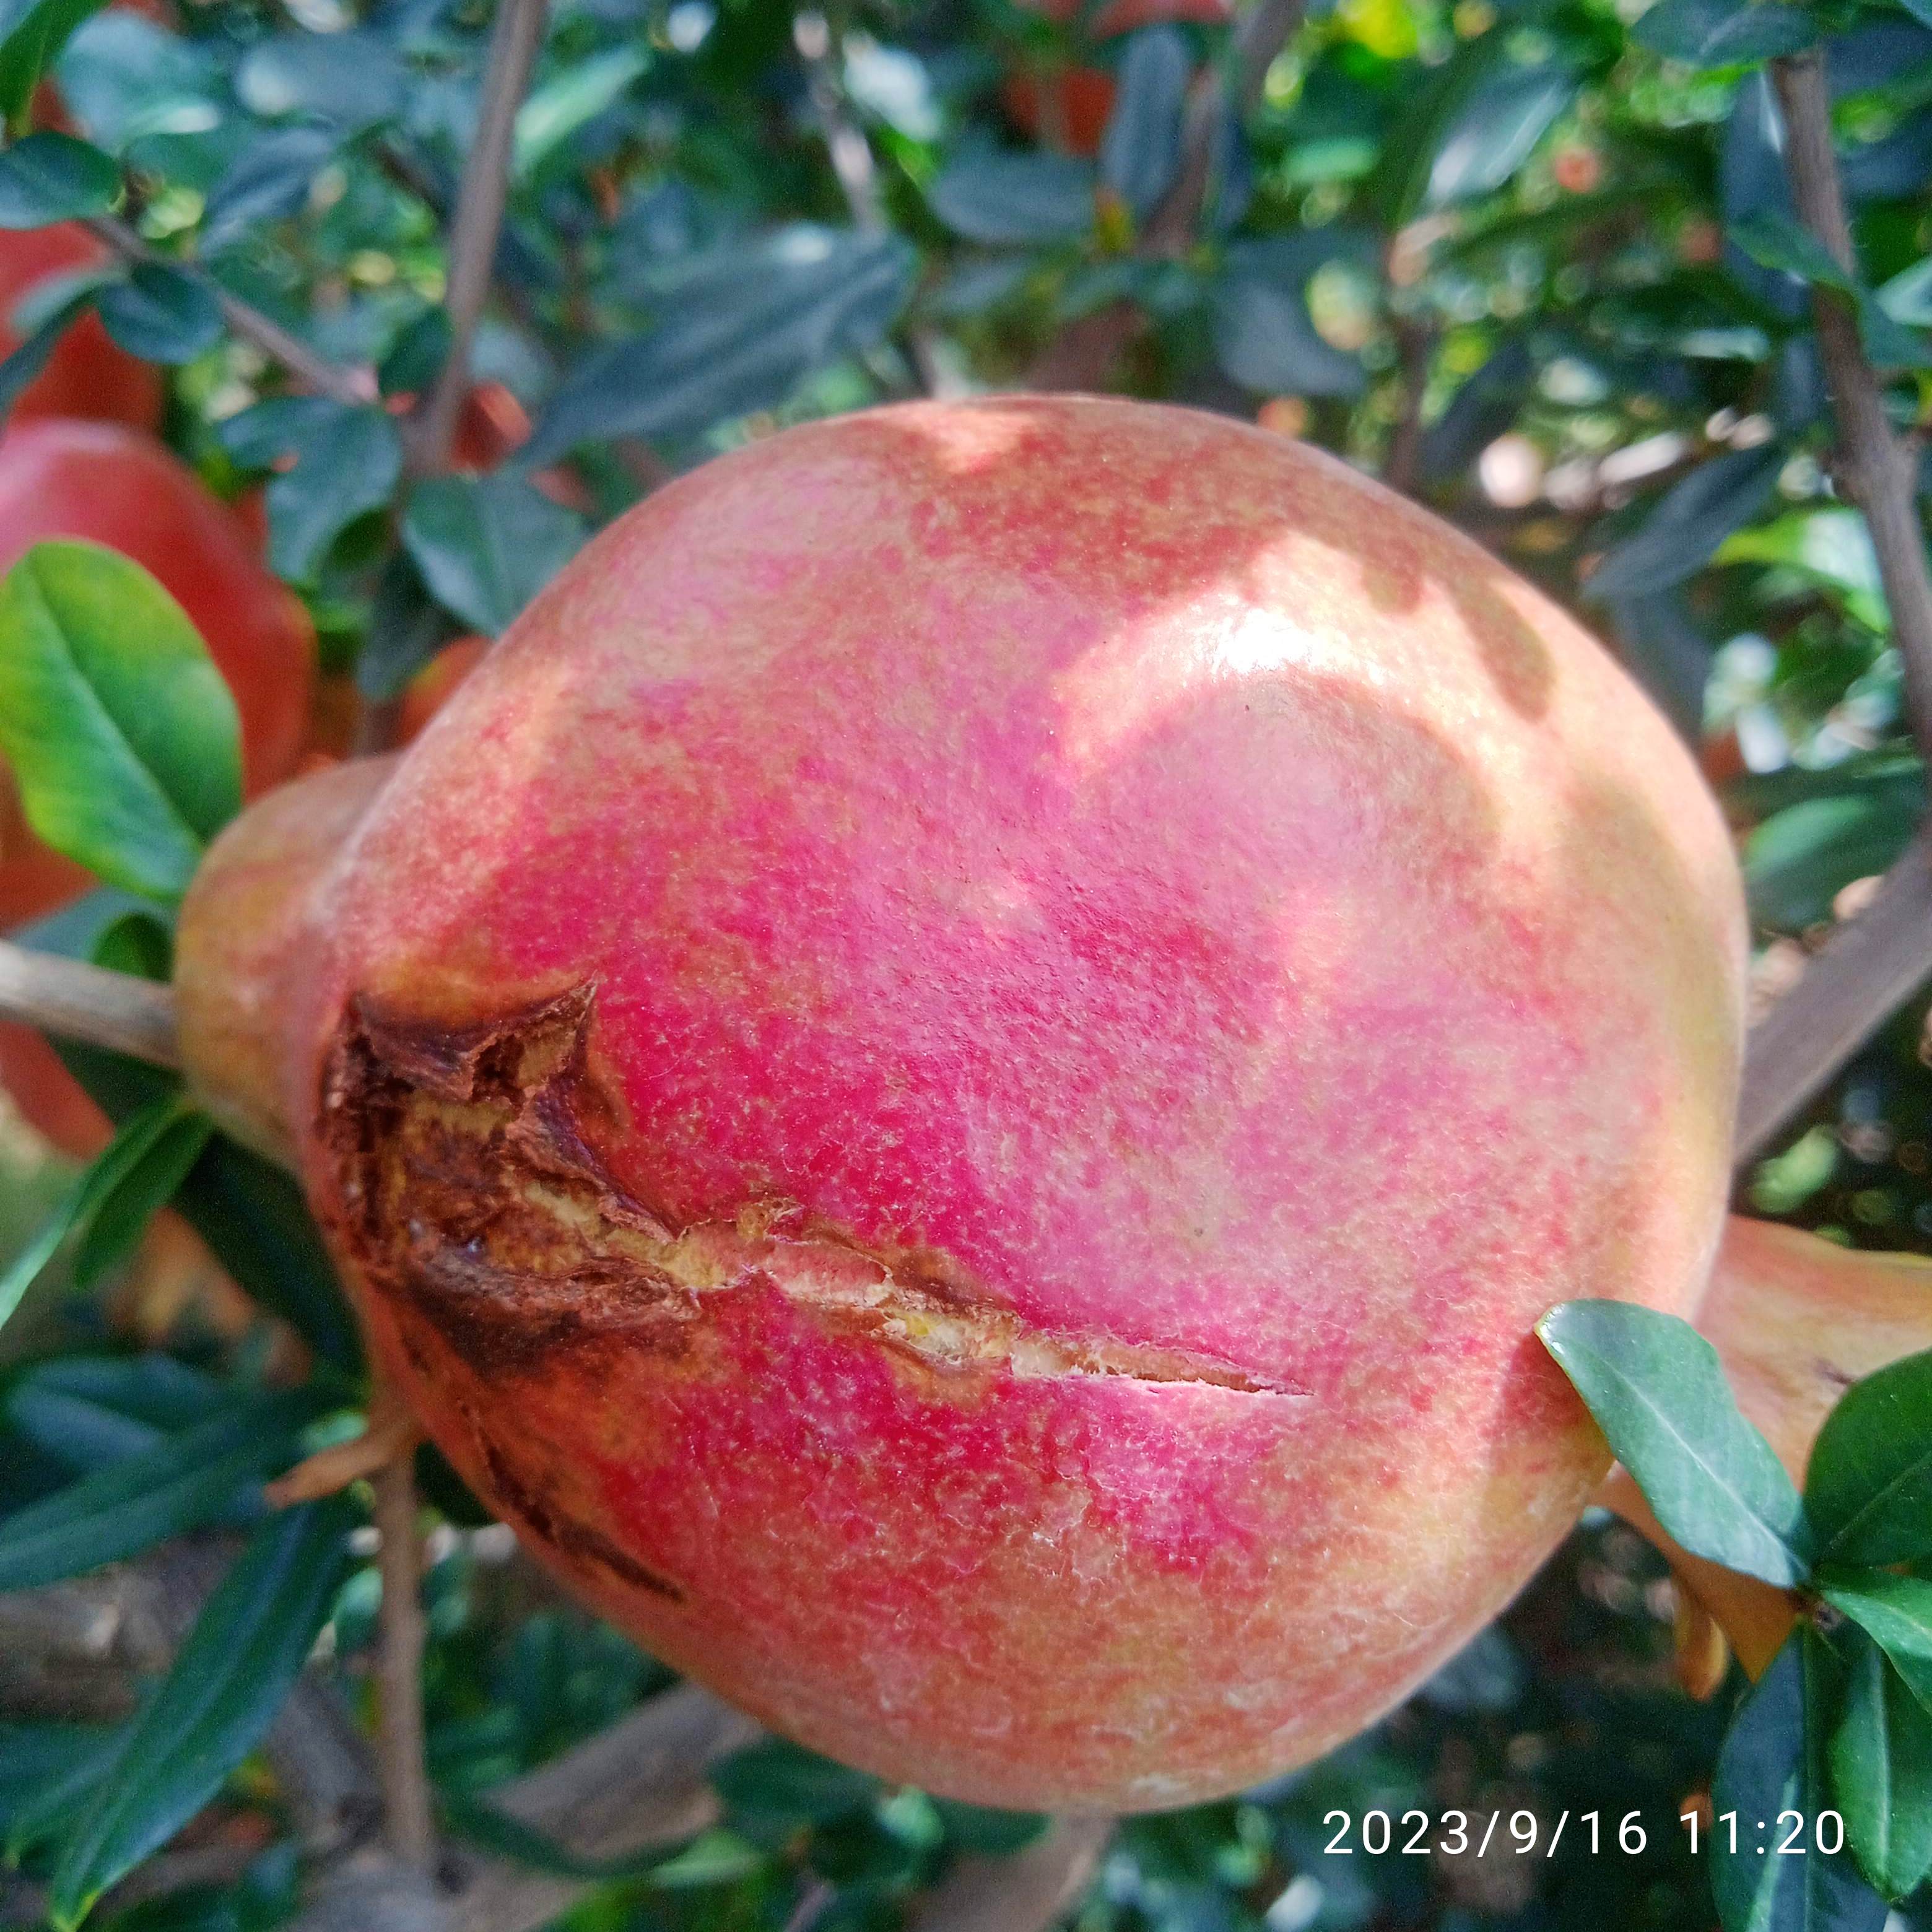
Label: Bacterial_Blight